Skyshow

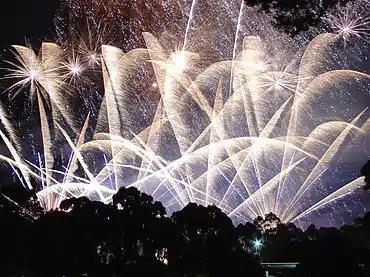
View from North Adelaide Golf Course, 2006

Skyshow was an annual fireworks event held in Adelaide, South Australia, from 1985 to 2006. The half-hour fireworks display was synchronised to rock and pop music and presented by local commercial radio station SAFM. Originating as an Australia Day celebration, the event was subsequently moved to late summer, usually February.